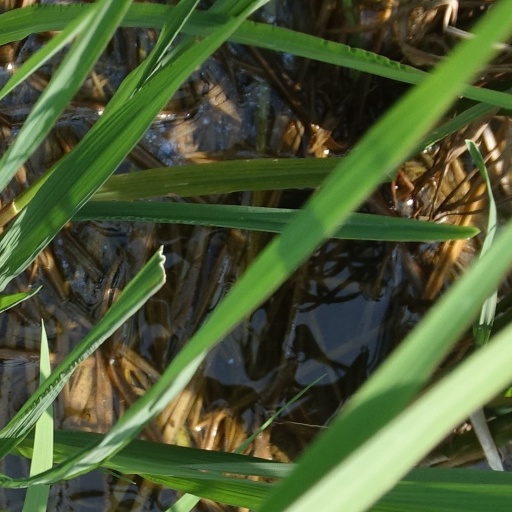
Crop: rice